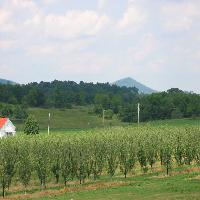
Weather: cloudy or overcast